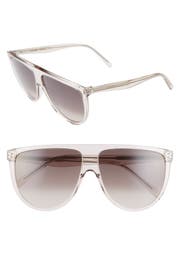
bold blocky style defines smart italian sunglass marked with signature pin dot for elevated appeal